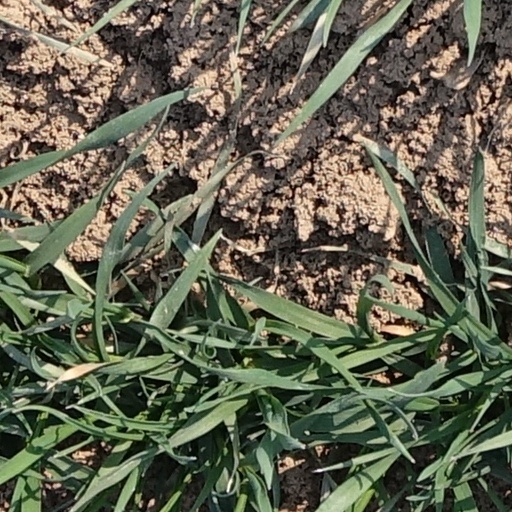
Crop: wheat